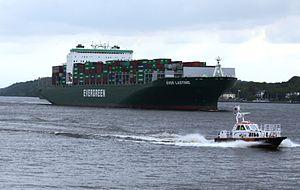
Evergreen Marine Corporation est une entreprise de transport maritime par conteneur créée le 1ᵉʳ septembre 1968 par Yung-Fa Chang, président du groupe Evergreen dont le siège est à Taipei, Taïwan. Débutée avec un unique navire âgé de 20 ans, elle compte au 1ᵉʳ juin 2018 200 porte-conteneurs, soit 1 110 708 EVP, desservant de nombreux ports dans le monde entier. La société se classe au septième rang mondial. Elle a occupé la première place au début des années 1990.